Brazilian cruiser Almirante Barroso (1882)

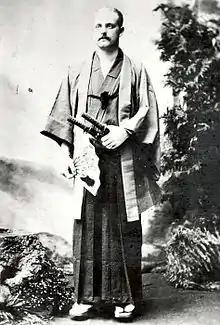
Imperial prince August Leopold in traditional Japanese clothing during "Almirante Barroso"s stopover in Japan, 1889

Imperial prince August Leopold was on board the vessel during the events of the fall of the Brazilian monarchy caused by the coup of 15 November 1889. The shock caused by this turnaround in Brazilian politics was amplified by the difficulty of communication at the time. "Almirante Barroso"'s crew only became aware of the events unfolding in Brazil in December. Telegrams coming from admiral Eduardo Wandenkolk, who held the position of Minister of the Navy in the provisional republican government, directed the cruiser's commander to take drastic measures. It was necessary to replace the imperial insignia on the flags, a symbolic act that represented the end of the monarchical regime, and to induce prince Leopold to resign. Faced with such a situation, the prince did not make a hasty decision. He consulted with his grandfather and his uncle, the Count of Eu, carefully considering the steps to take. However, prince Leopold decided not to resign, but to request a two-month leave of absence.